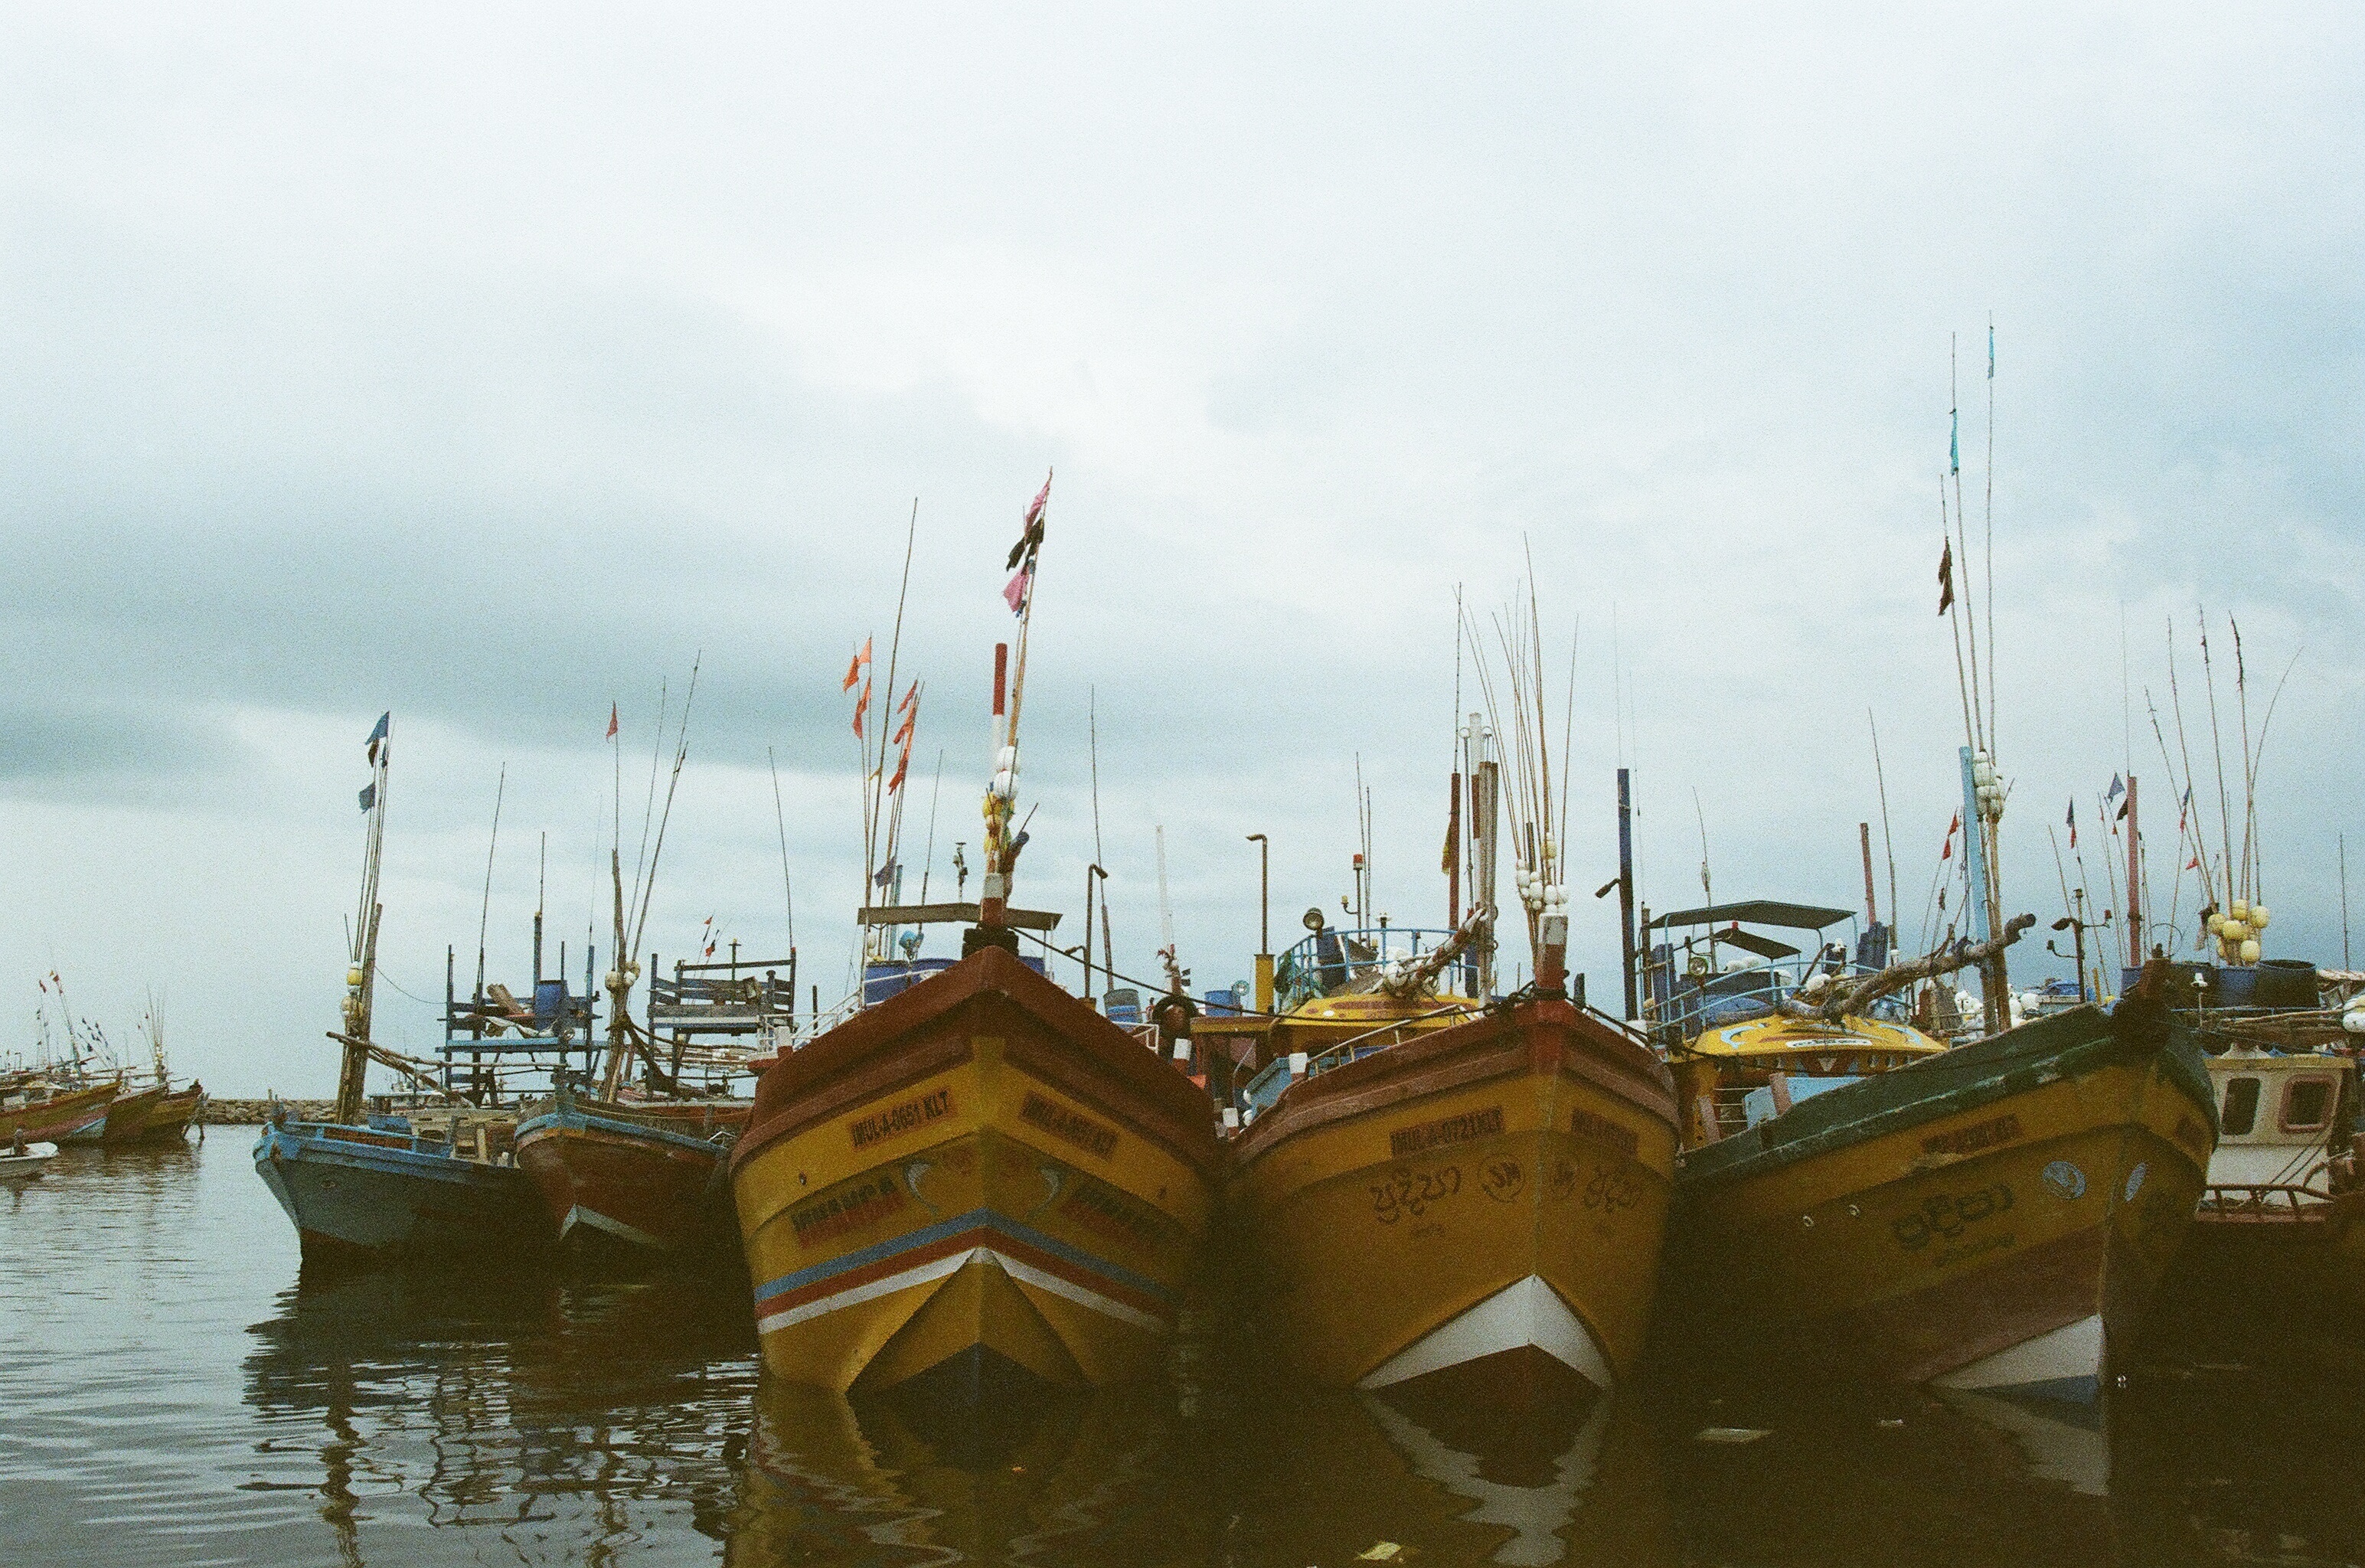
sea, coast, dock, boat, ship, vehicle, mast, bay, harbor, marina, port, sailboat, waterway, boating, watercraft, sailing ship, fishing vessel, tall ship